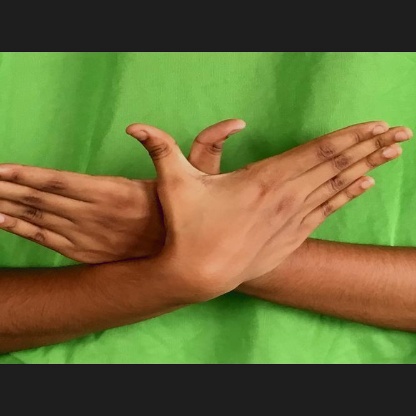
Mudra: Garuda